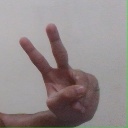
अक्षर: ऐ